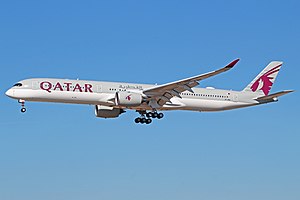
Qatar Airways
Qatar Airways Airbus A350-1000
Qatar Airways er det nationale flyselskab i Qatar, og har hovedkvarter i Doha. Qatar Airways er et af kun seks flyselskaber i verden som har fået fem stjerner af det uafhængige bureau Skytrax, som vurderer service og kvalitet.